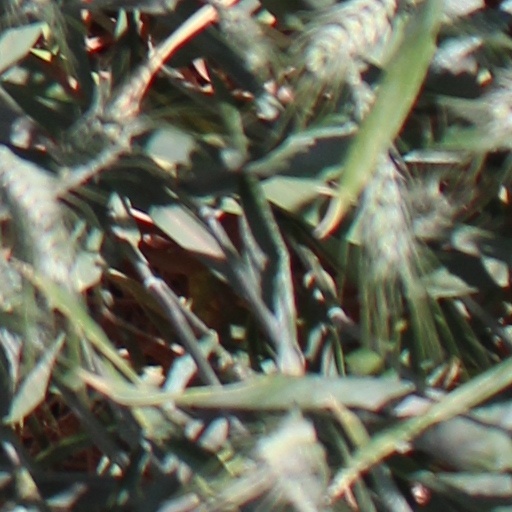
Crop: wheat